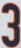
Number: 3